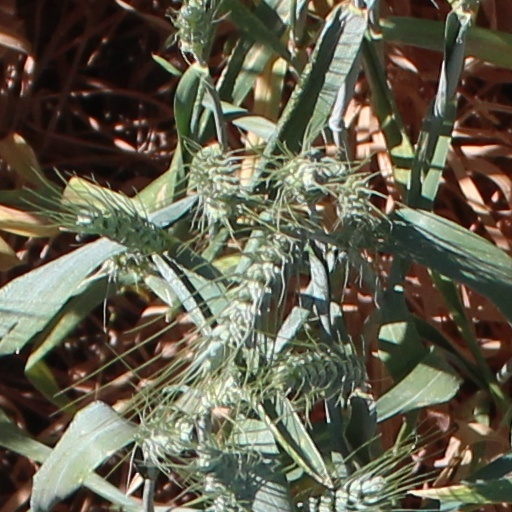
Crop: wheat